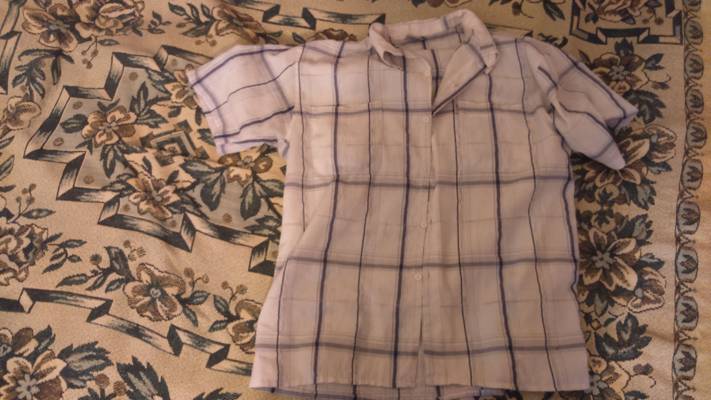
Waste category: clothes